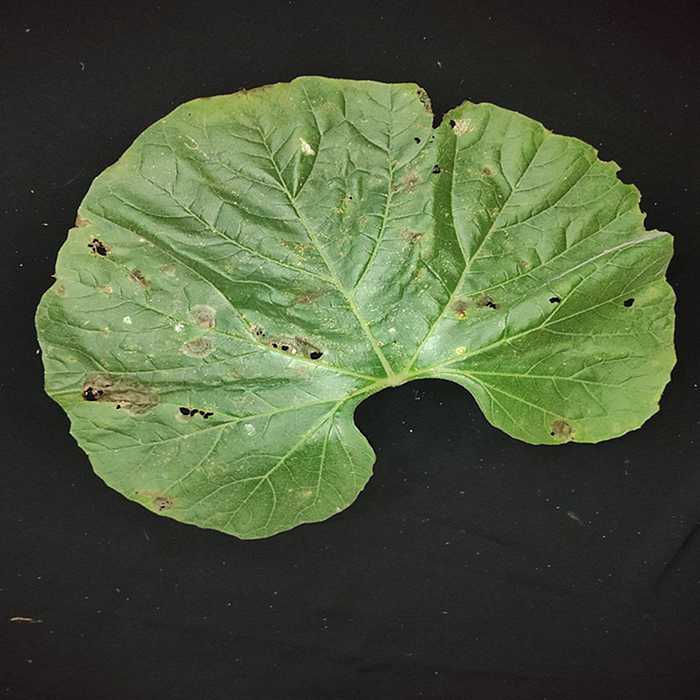
Plant: Bottle gourd
Label: Anthracnose